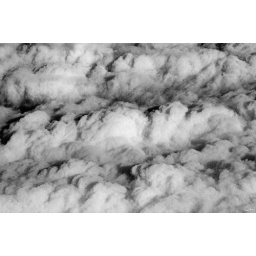
Staring out of the window of the airplane the clouds roll by creating an neverending show for me to doze off to.